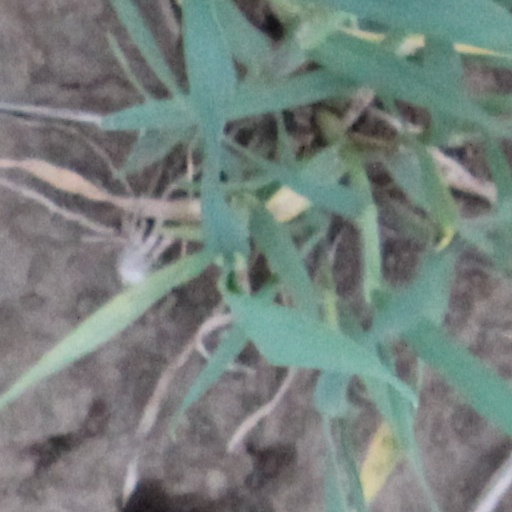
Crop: wheat